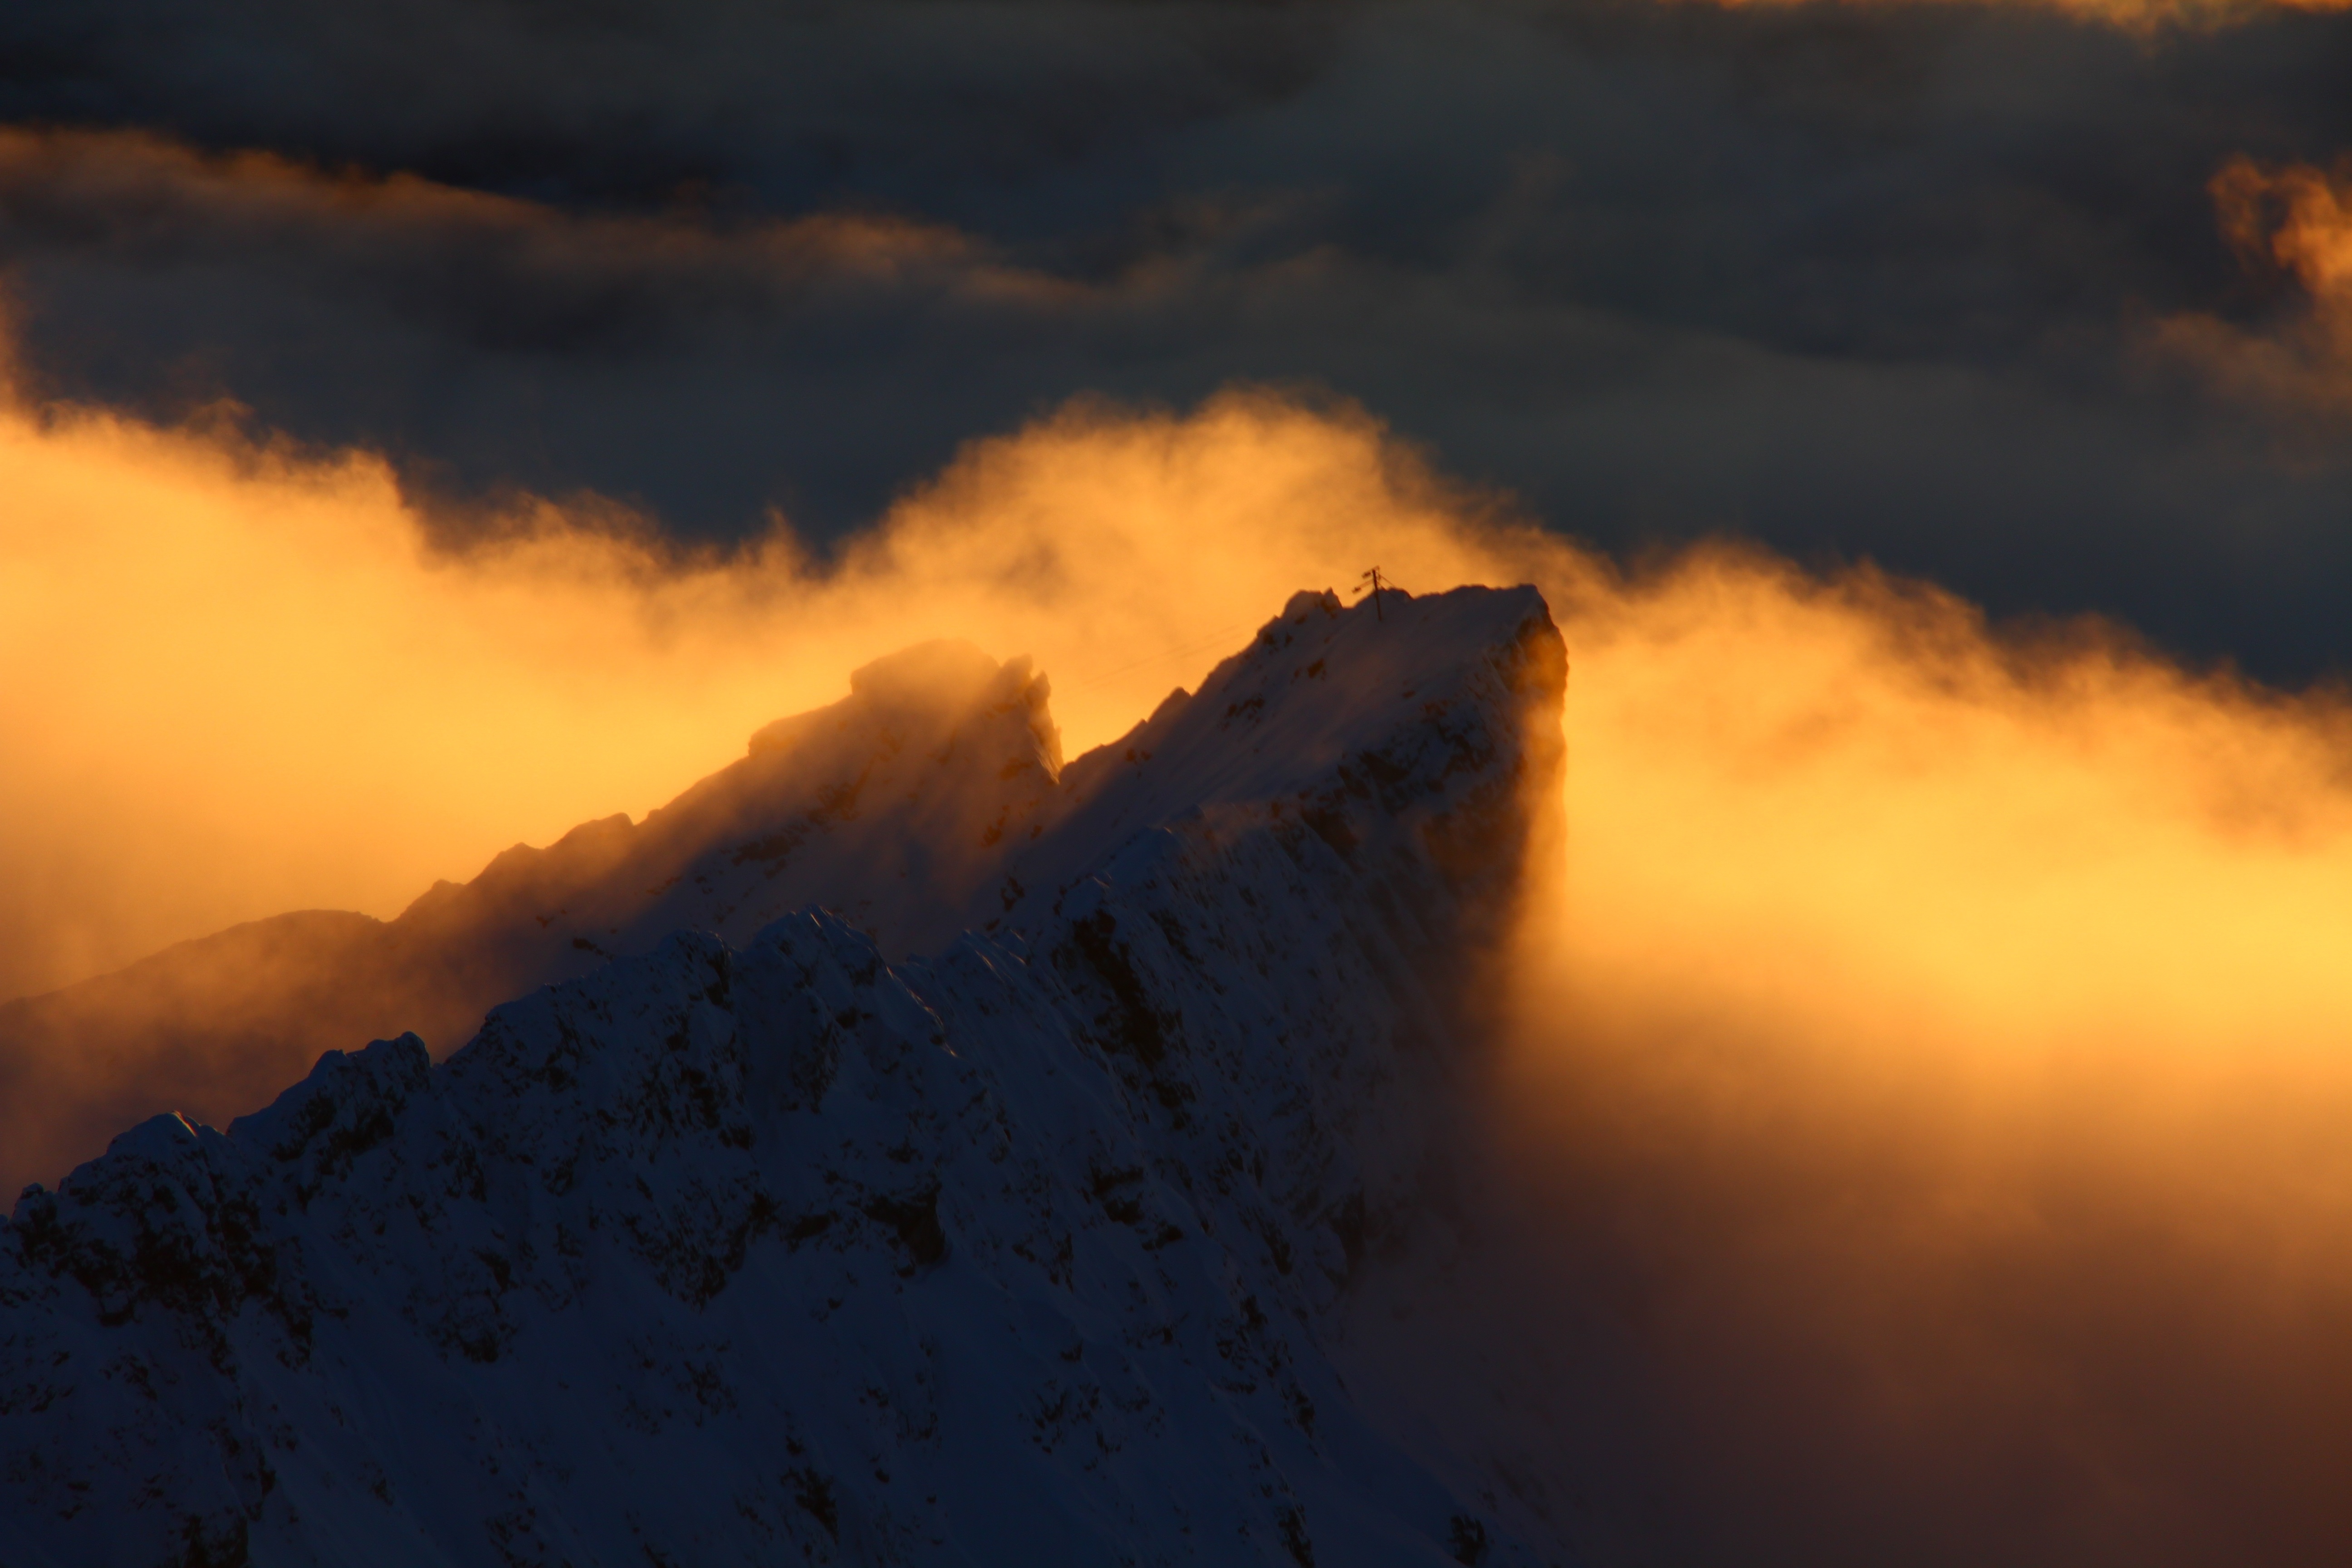
landscape, nature, rock, horizon, mountain, snow, cloud, sky, sun, sunrise, sunset, hiking, sunlight, morning, view, dawn, atmosphere, mountain range, panorama, dusk, evening, weather, alpine, ridge, summit, mountain landscape, mountaineering, clouds, postcard, zugspitze, bavaria, schneefernerkopf, imposing, distant view, summit cross, meteorological phenomenon, zugspitze massif, atmospheric phenomenon, mountainous landforms, geological phenomenon